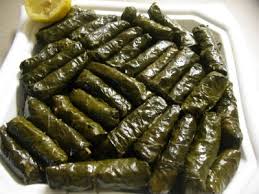
Yemek: yaprak_sarma